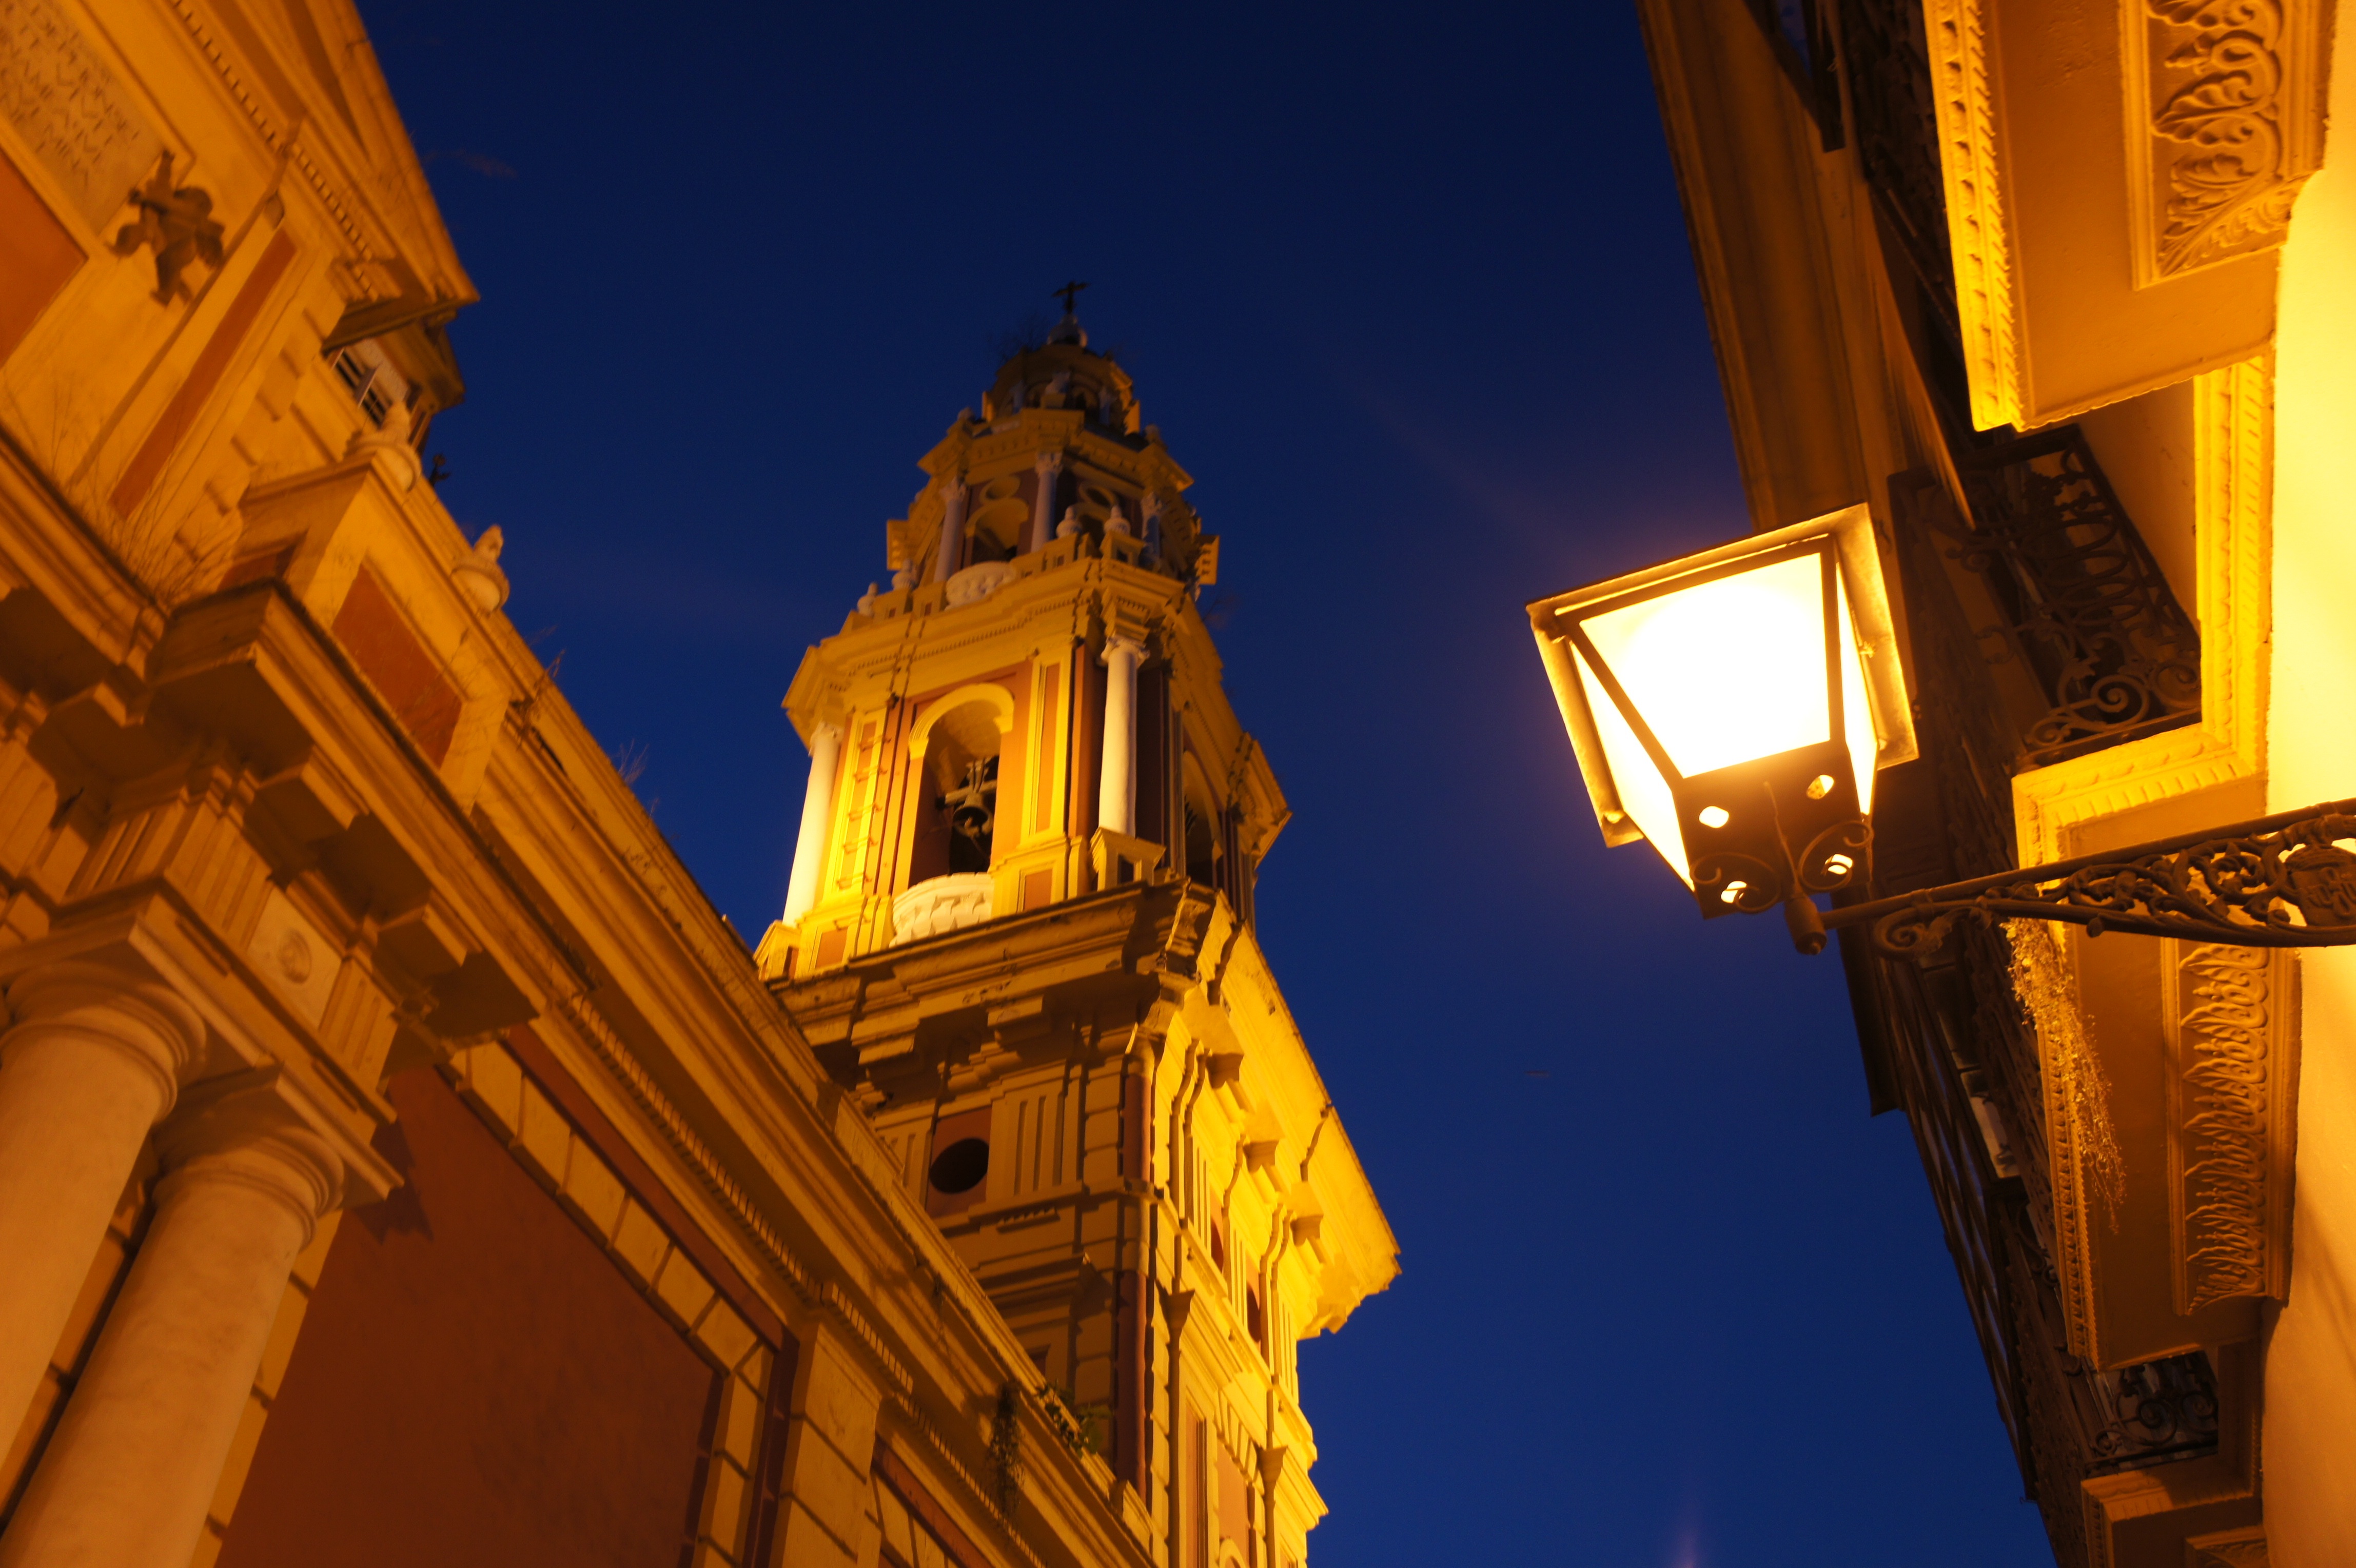
light, architecture, night, evening, lantern, color, romantic, landmark, facade, yellow, place of worship, old town, temple, seville